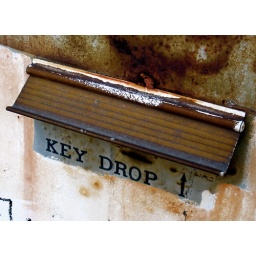
A lonely, rusty key drop on an abandoned building in Pittsburgh, PA.